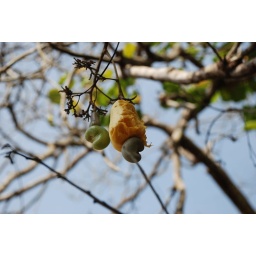
...what a bird can do in a fruit before you think to pick it up.